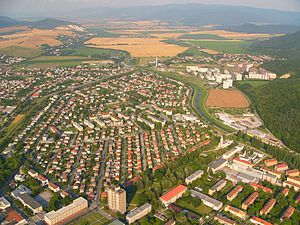
Partizánske
Partizánske er en by i det vestlige Slovakiet, med et indbyggertal på ca. 24.000. Byen ligger i regionen Trenčín.